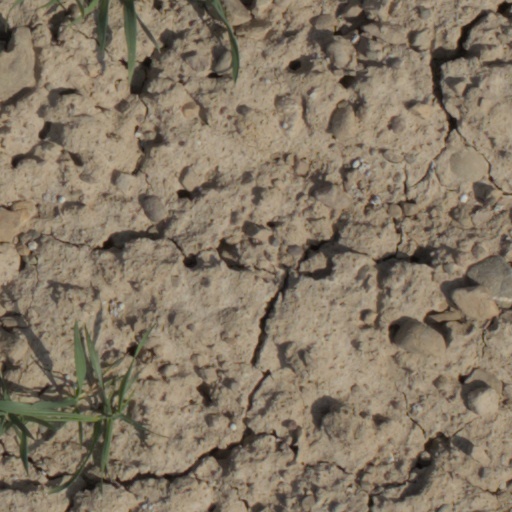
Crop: wheat